Southern Railway (UK)

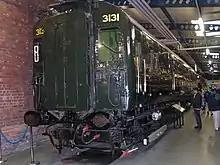
4COR unit no. 3131, at the National Railway Museum.

The first locomotives constructed for the Southern Railway were to designs inherited from the pre-Grouping railway companies, such as the N15 class and H15 class, though both were modified by Maunsell from the original design. These were intended as interim solutions to motive power problems, since several designs in operation on the Southern Railway were obsolete. The 1920s was the era of standardisation, with ease of maintenance and repair key considerations in a successful locomotive design.